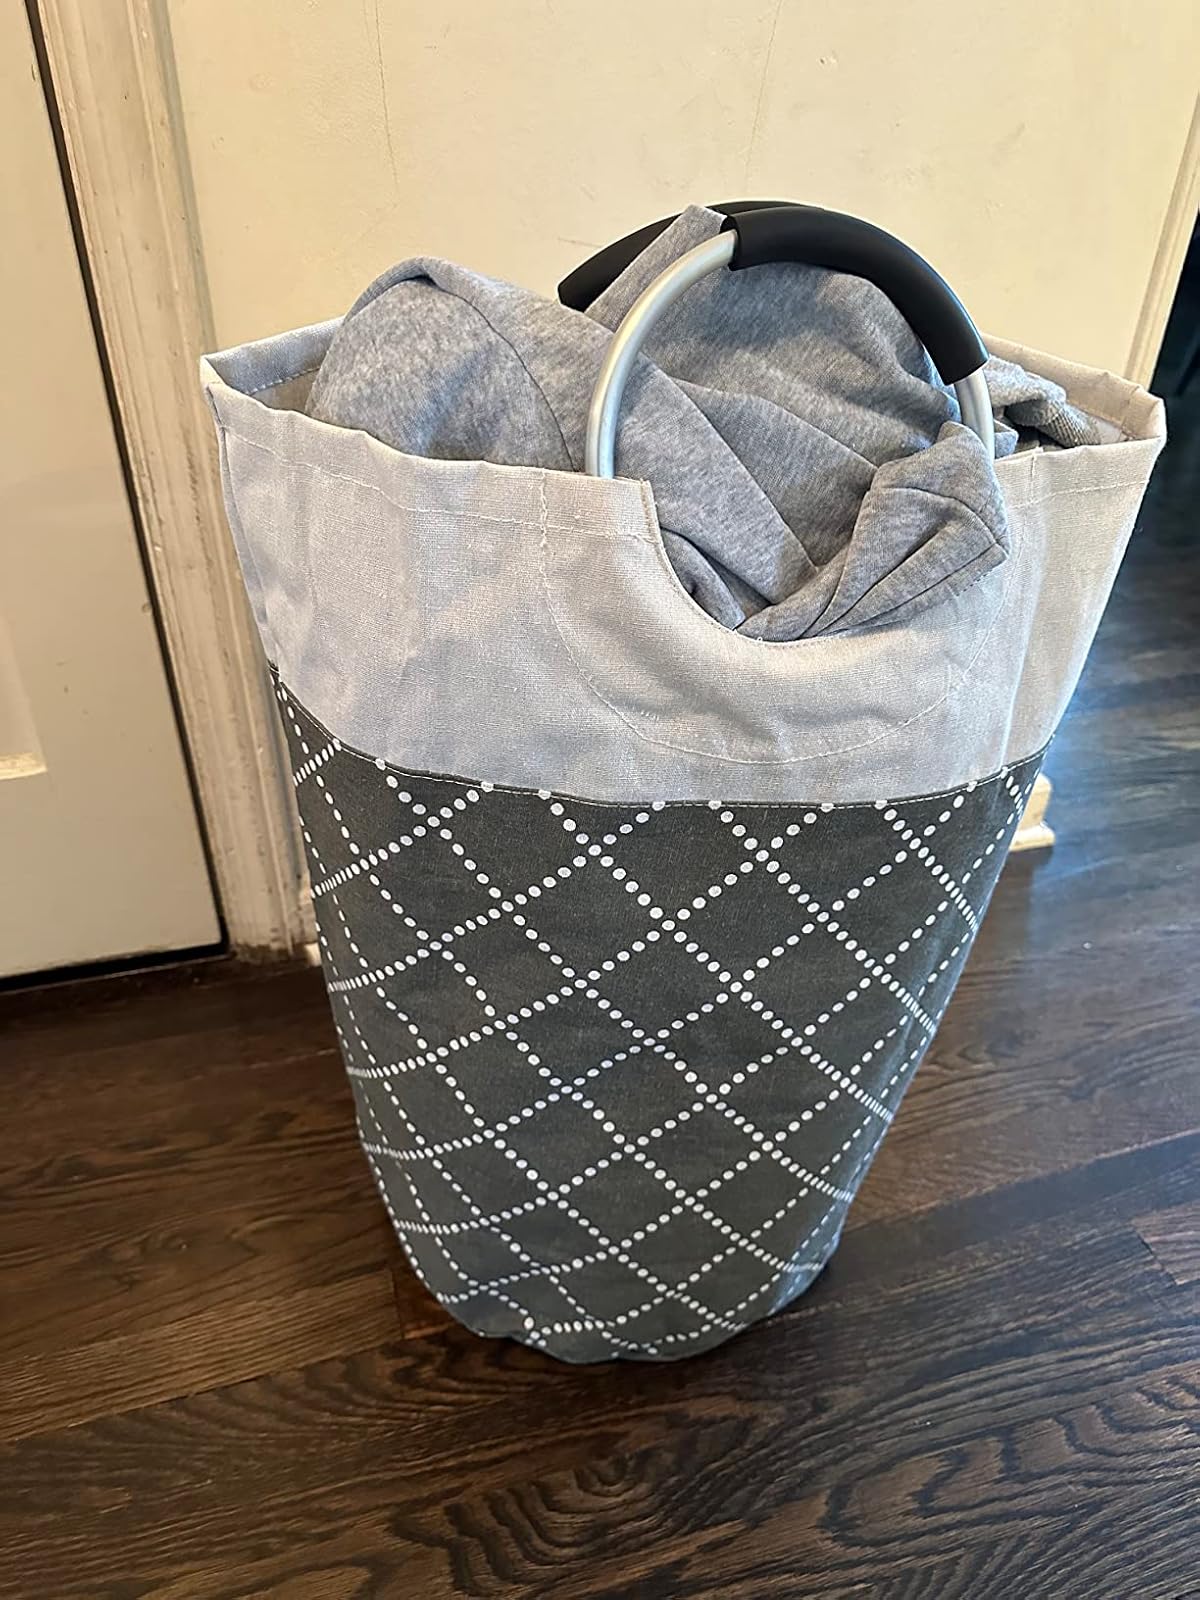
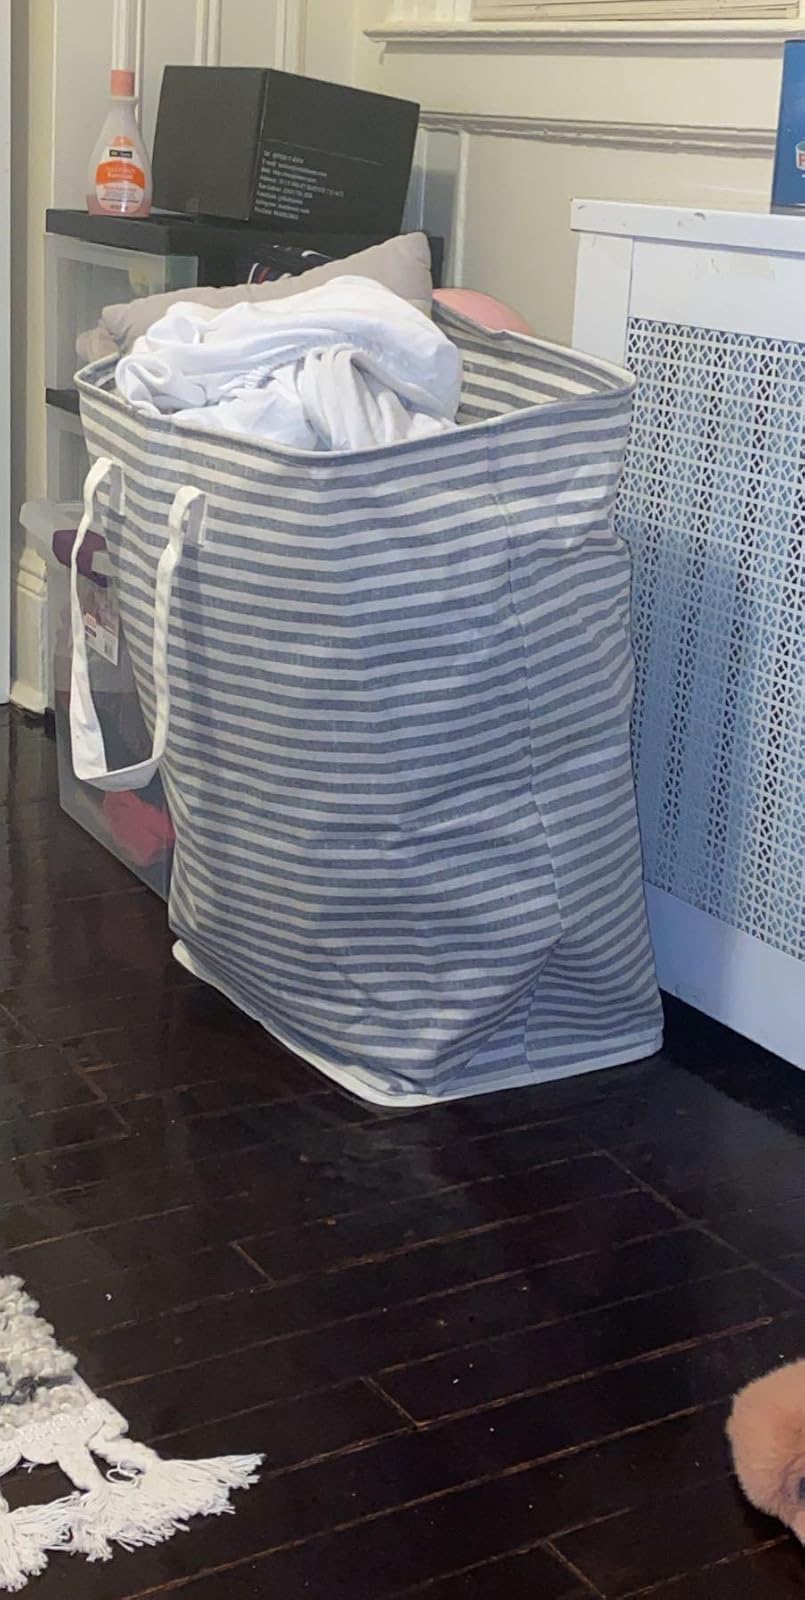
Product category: items_hamper
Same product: no